Vettasjärvi

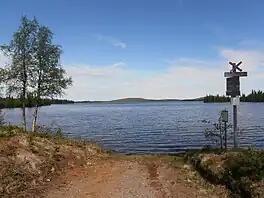
Vettasjärvi in June 2020

Vettasjärvi is a lake in the municipality of Gällivare in Lapland and is part of the main catchment area of the Kalix River. The lake has an area of 8.99 square kilometres and is 349 metres above sea level. The lake is drained by the river Ängesån. The village of Vettasjärvi is located by the lake.